Roman Villa Palazzi di Casignana

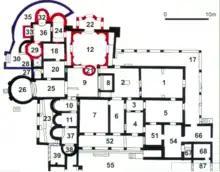
Plan of baths

The main buildings were placed around a large central peristyle (courtyard) garden. The residential part ("pars urbana") of the villa with a grand facade overlooking the sea is on the eastern side. On the western side of the peristyle (and the modern road) is a richly decorated large private double bath complex.